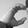
ASL letter: C